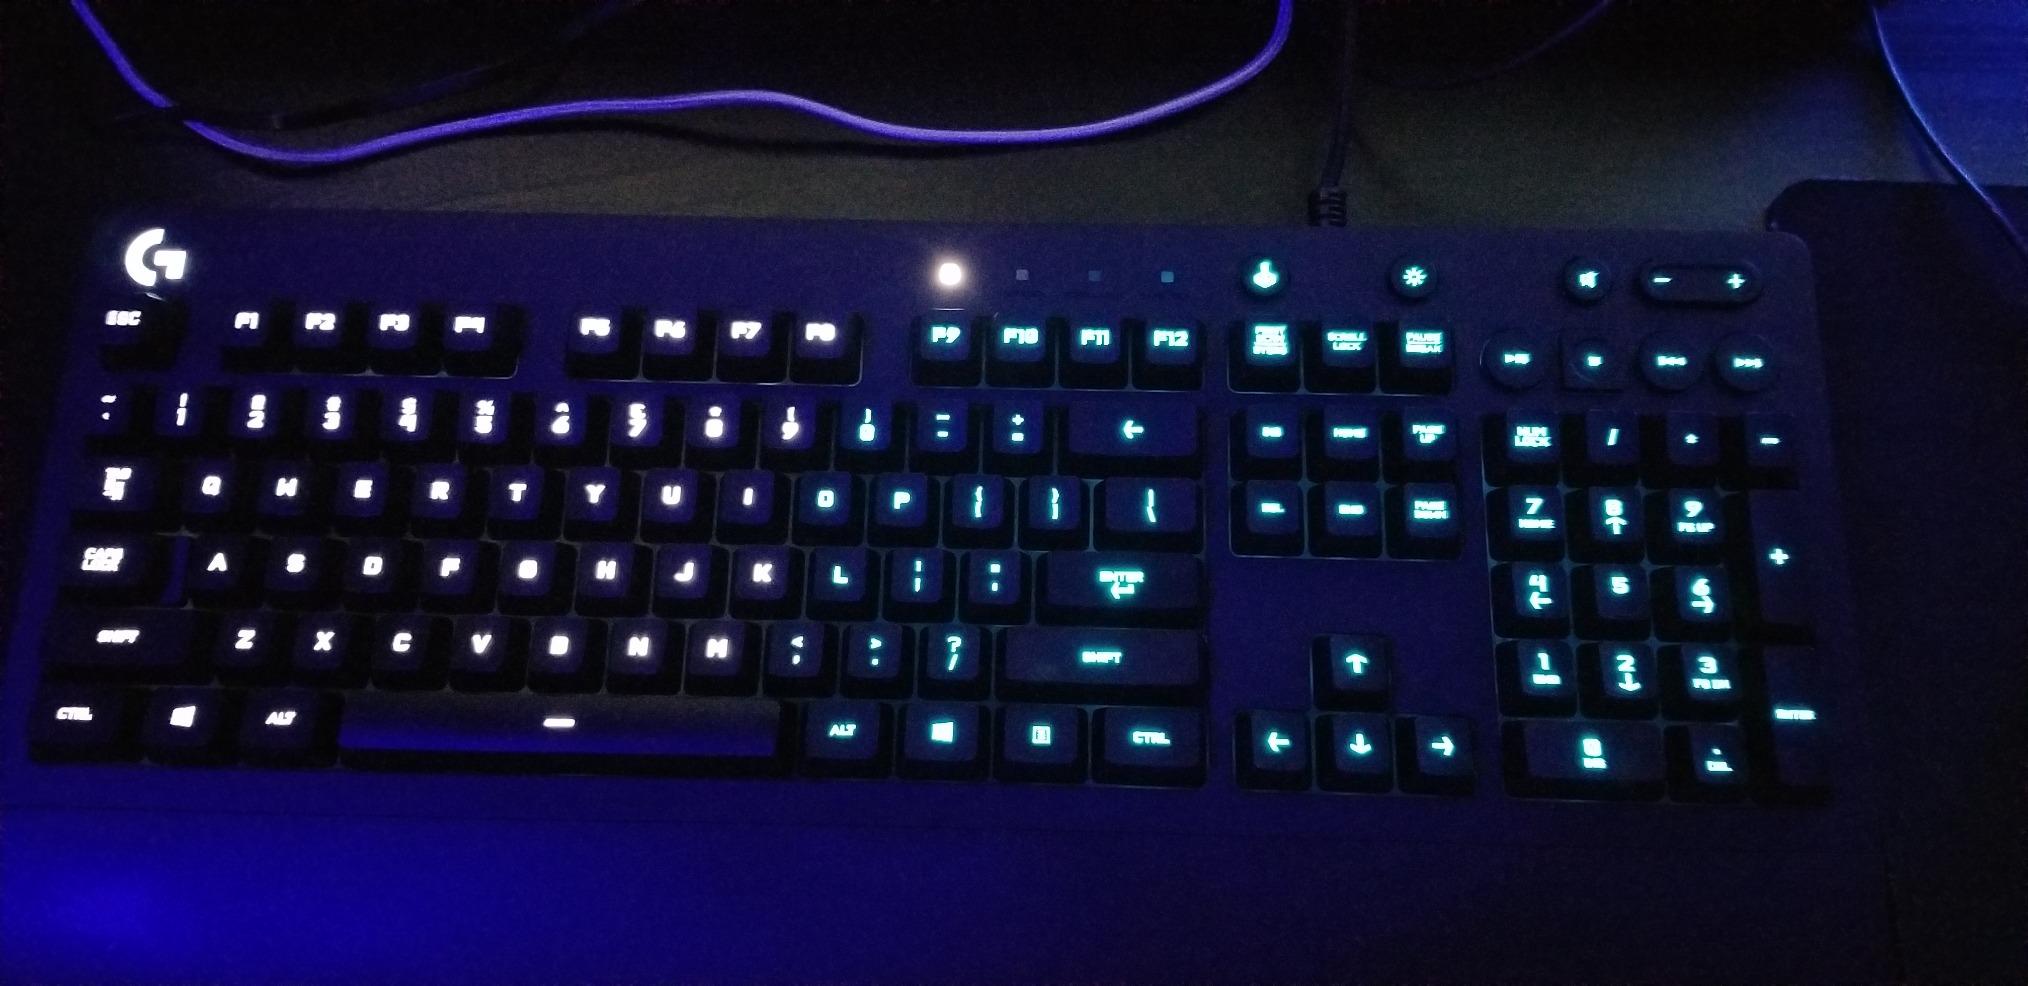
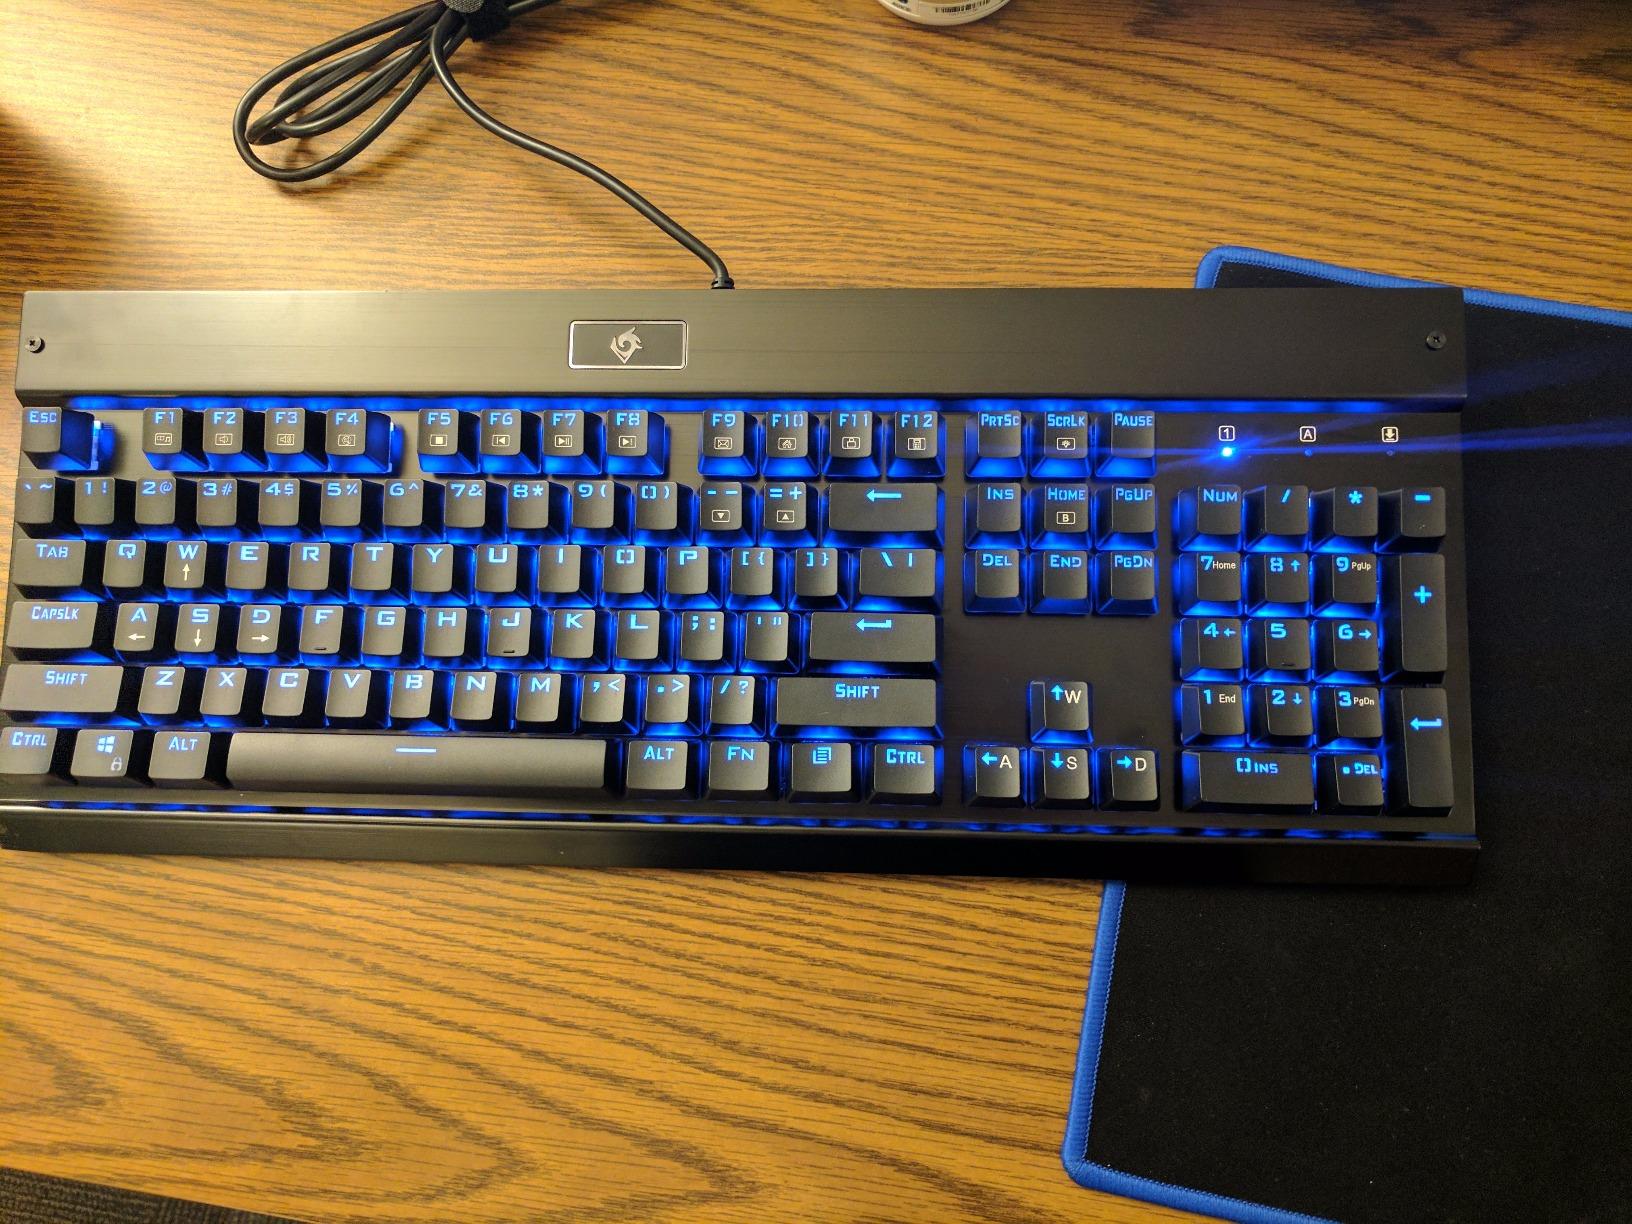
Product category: keyboard
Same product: no